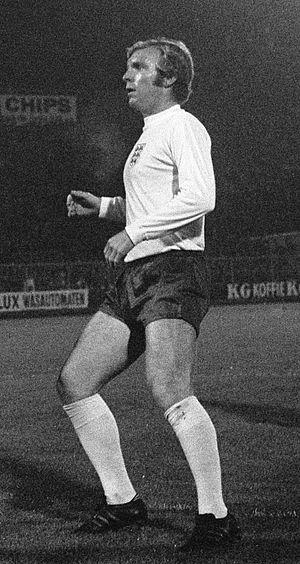
Bobby Moore, de son nom complet Robert Frederick Chelsea Moore, né le 12 avril 1941 à Barking et mort le 24 février 1993 à Wandsworth, est un footballeur anglais. Il est considéré comme l'un des meilleurs défenseurs centraux de l'histoire du football.